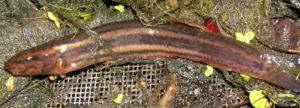
Misgurnus est un genre de poissons téléostéens de la famille des Cobitidae et de l'ordre des Cypriniformes. Misgurnus est un genre de loches d'Europe et d'Asie. Communément appelé "loches météorologiques", ils sont couramment consommés en Asie, tandis que certains ont trouvé leur place dans en aquariophilie et sont donc vendus comme animaux de compagnie. L'origine du nom Misgurnus vient du mot grec miseo = à la haine et du mot turc gur = tonnerre, un nom donné en raison de leur habitude à devenir très actifs pendant les changements de pression barométrique qui se produisent lors des orages.
Les loches ou Cobitidés forment une famille de poissons d'eau douce appartenant à l'ordre des Cypriniformes. Selon le Muséum américain d'histoire naturelle, l'espèce Pangio longimanus est le plus petit des cobitidés.
L’argument du saumon est une composante de la détermination de l'habitat originel des Indo-Européens. Selon les linguistes des XIXᵉ et XXᵉ siècles, la preuve de sa situation au nord de l'Europe centrale, et non dans la steppe eurasienne consistait dans le fait que les désignations très voisines du saumon dans des langues germaniques, baltes et slaves s'enracinent dans un mot indo-européen ancien. L'argument du saumon se formule ainsi : Les Indo-européens anciens viennent de l'endroit où se trouve aussi bien le saumon que le mot le désignant ; et ceci n'est valable que sur le territoire des fleuves d'Europe centrale se déversant dans la mer Baltique.
La loche d'étang, de la même famille que la loche de rivière, est une espèce de poissons d'eau douce que l'on retrouve dans les rivières et les ruisseaux du nord de l'Europe, de la France à la Russie. Fait remarquable, la loche d'étang, tout comme la loche de rivière, en situation anoxique, avale de l'air, et l'oxygène dont elle a besoin est absorbé dans son intestin.